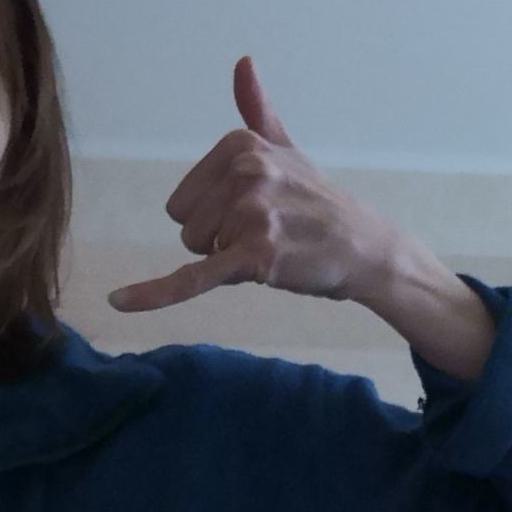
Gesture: call